Yakuza (franchise)

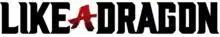
"Like a Dragon" English logo, first used as a subtitle for the eighth main entry in the series

When the series was internationalized and localized to fit the Western market, several changes occurred. Prior to 2022, the series was renamed to "Yakuza" outside of Japan, although the eighth main entry used its original name as a subtitle. Following the reveal of three titles at RGG Summit 2022, Sega confirmed plans to rebrand the series as "Like a Dragon" to more closely align with the original Japanese title.